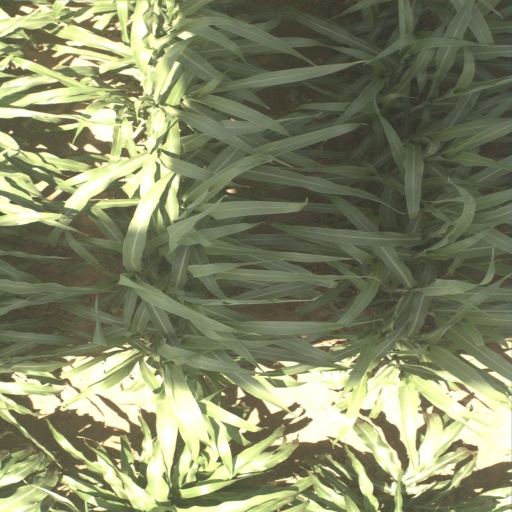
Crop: sorghum